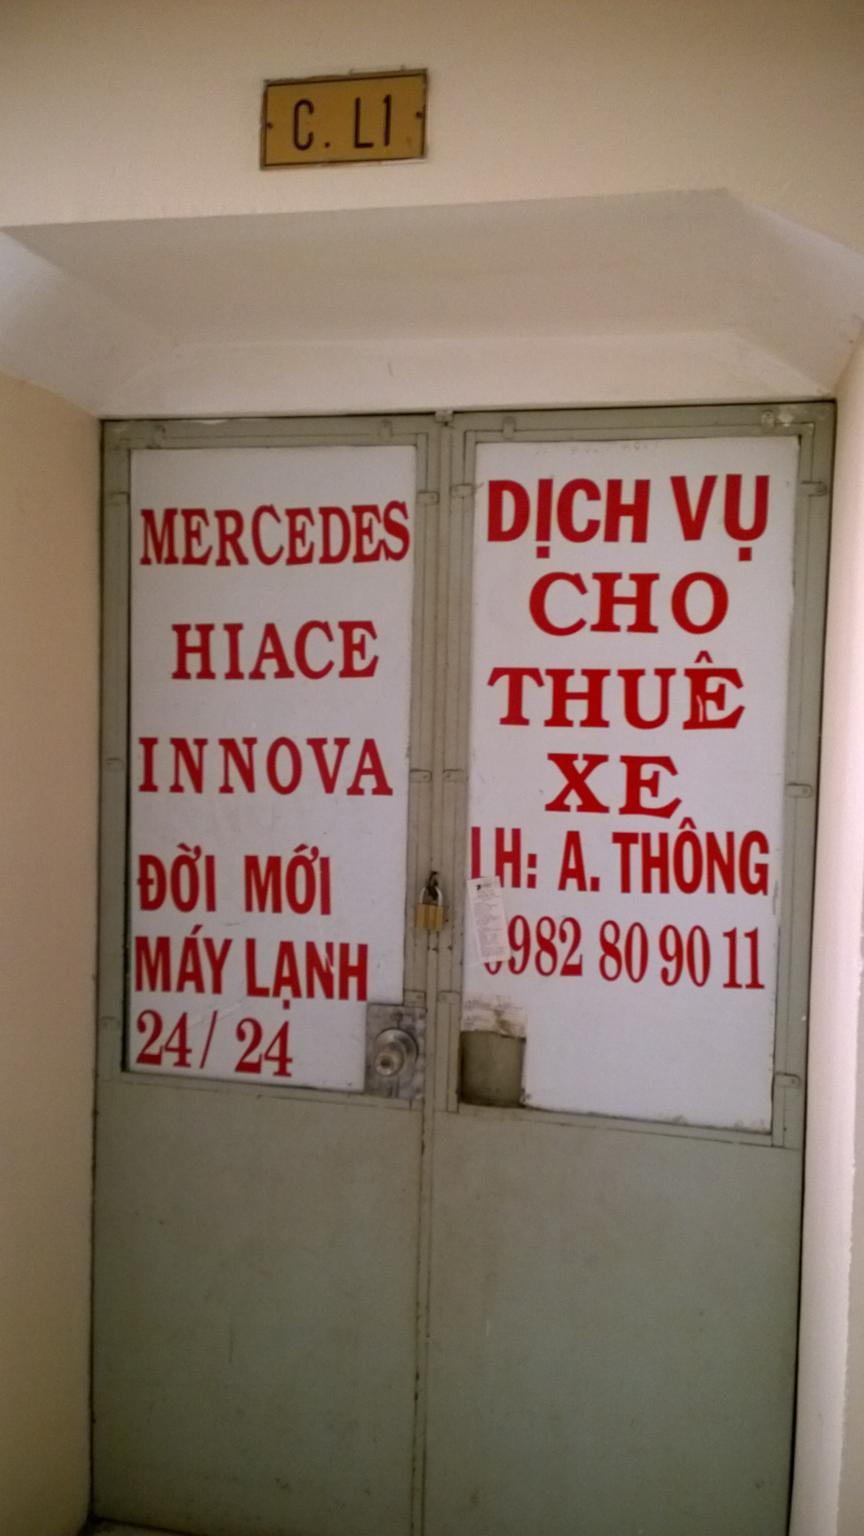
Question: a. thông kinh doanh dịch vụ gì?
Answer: a. thông kinh doanh dịch vụ cho thuê xe